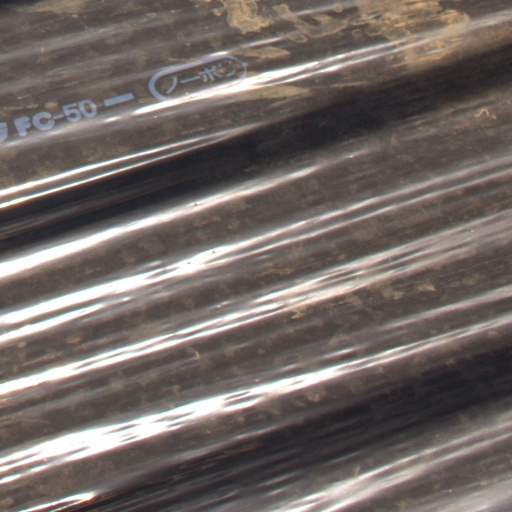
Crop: Jerusalem artichoke